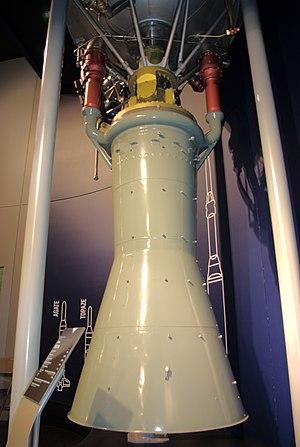
Propulseur LRBA Vexin utilisé sur les fusée Diamant. Il est exposé au musée Safran.
Karl-Heinz Bringer est un ingénieur allemand, devenu français, spécialiste des fusées, né le 16 juin 1908 à Elstertrebnitz, et mort le 2 janvier 1999 à Saint-Marcel. Il a débuté à Peenemünde durant la Seconde Guerre mondiale, avant de travailler sur la fusée-sonde française Véronique puis sur le programme européen Ariane.